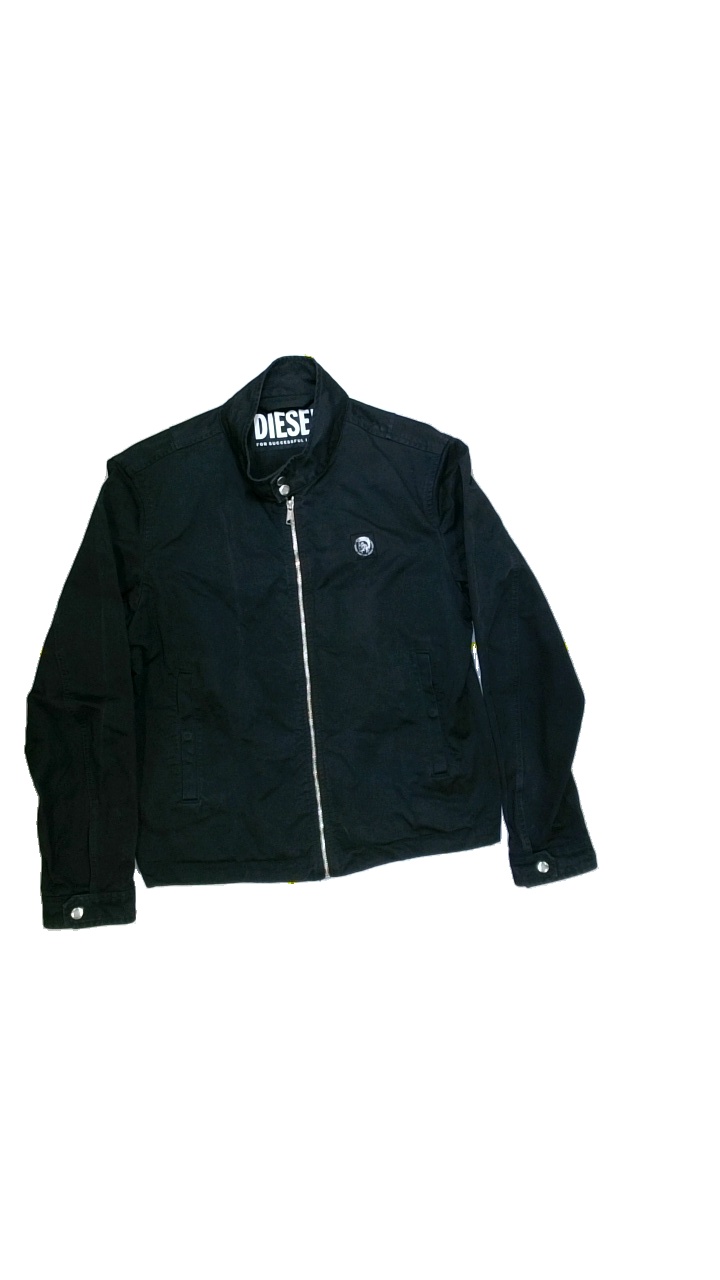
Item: Jacket (Ladies)
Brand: Diesel
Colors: Black
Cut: Regular
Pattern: Logo print
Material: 100%cotton
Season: Autumn
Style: Denim
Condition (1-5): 4
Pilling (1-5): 4
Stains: Minor
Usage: Export
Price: <50